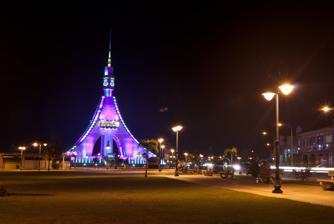
Building: Torre de La Libertad
Country: Equatorial Guinea
Year built: 2011
Daytime view of monument The Torre de la Libertad is a monument located in the city of Bata in the continental region of the African country of Equatorial Guinea . It was inaugurated on October 12 of 2011 in the celebrations for the independence of the nation. It is located on a promanade next to the river. The structure consists of a tower that changes colors at night due to a lighting system. Among other attractions is  a revolving restaurant, which is located at the top. Monument at night References